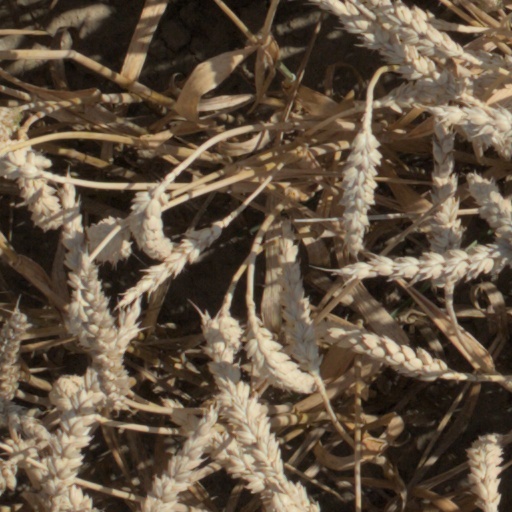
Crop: wheat